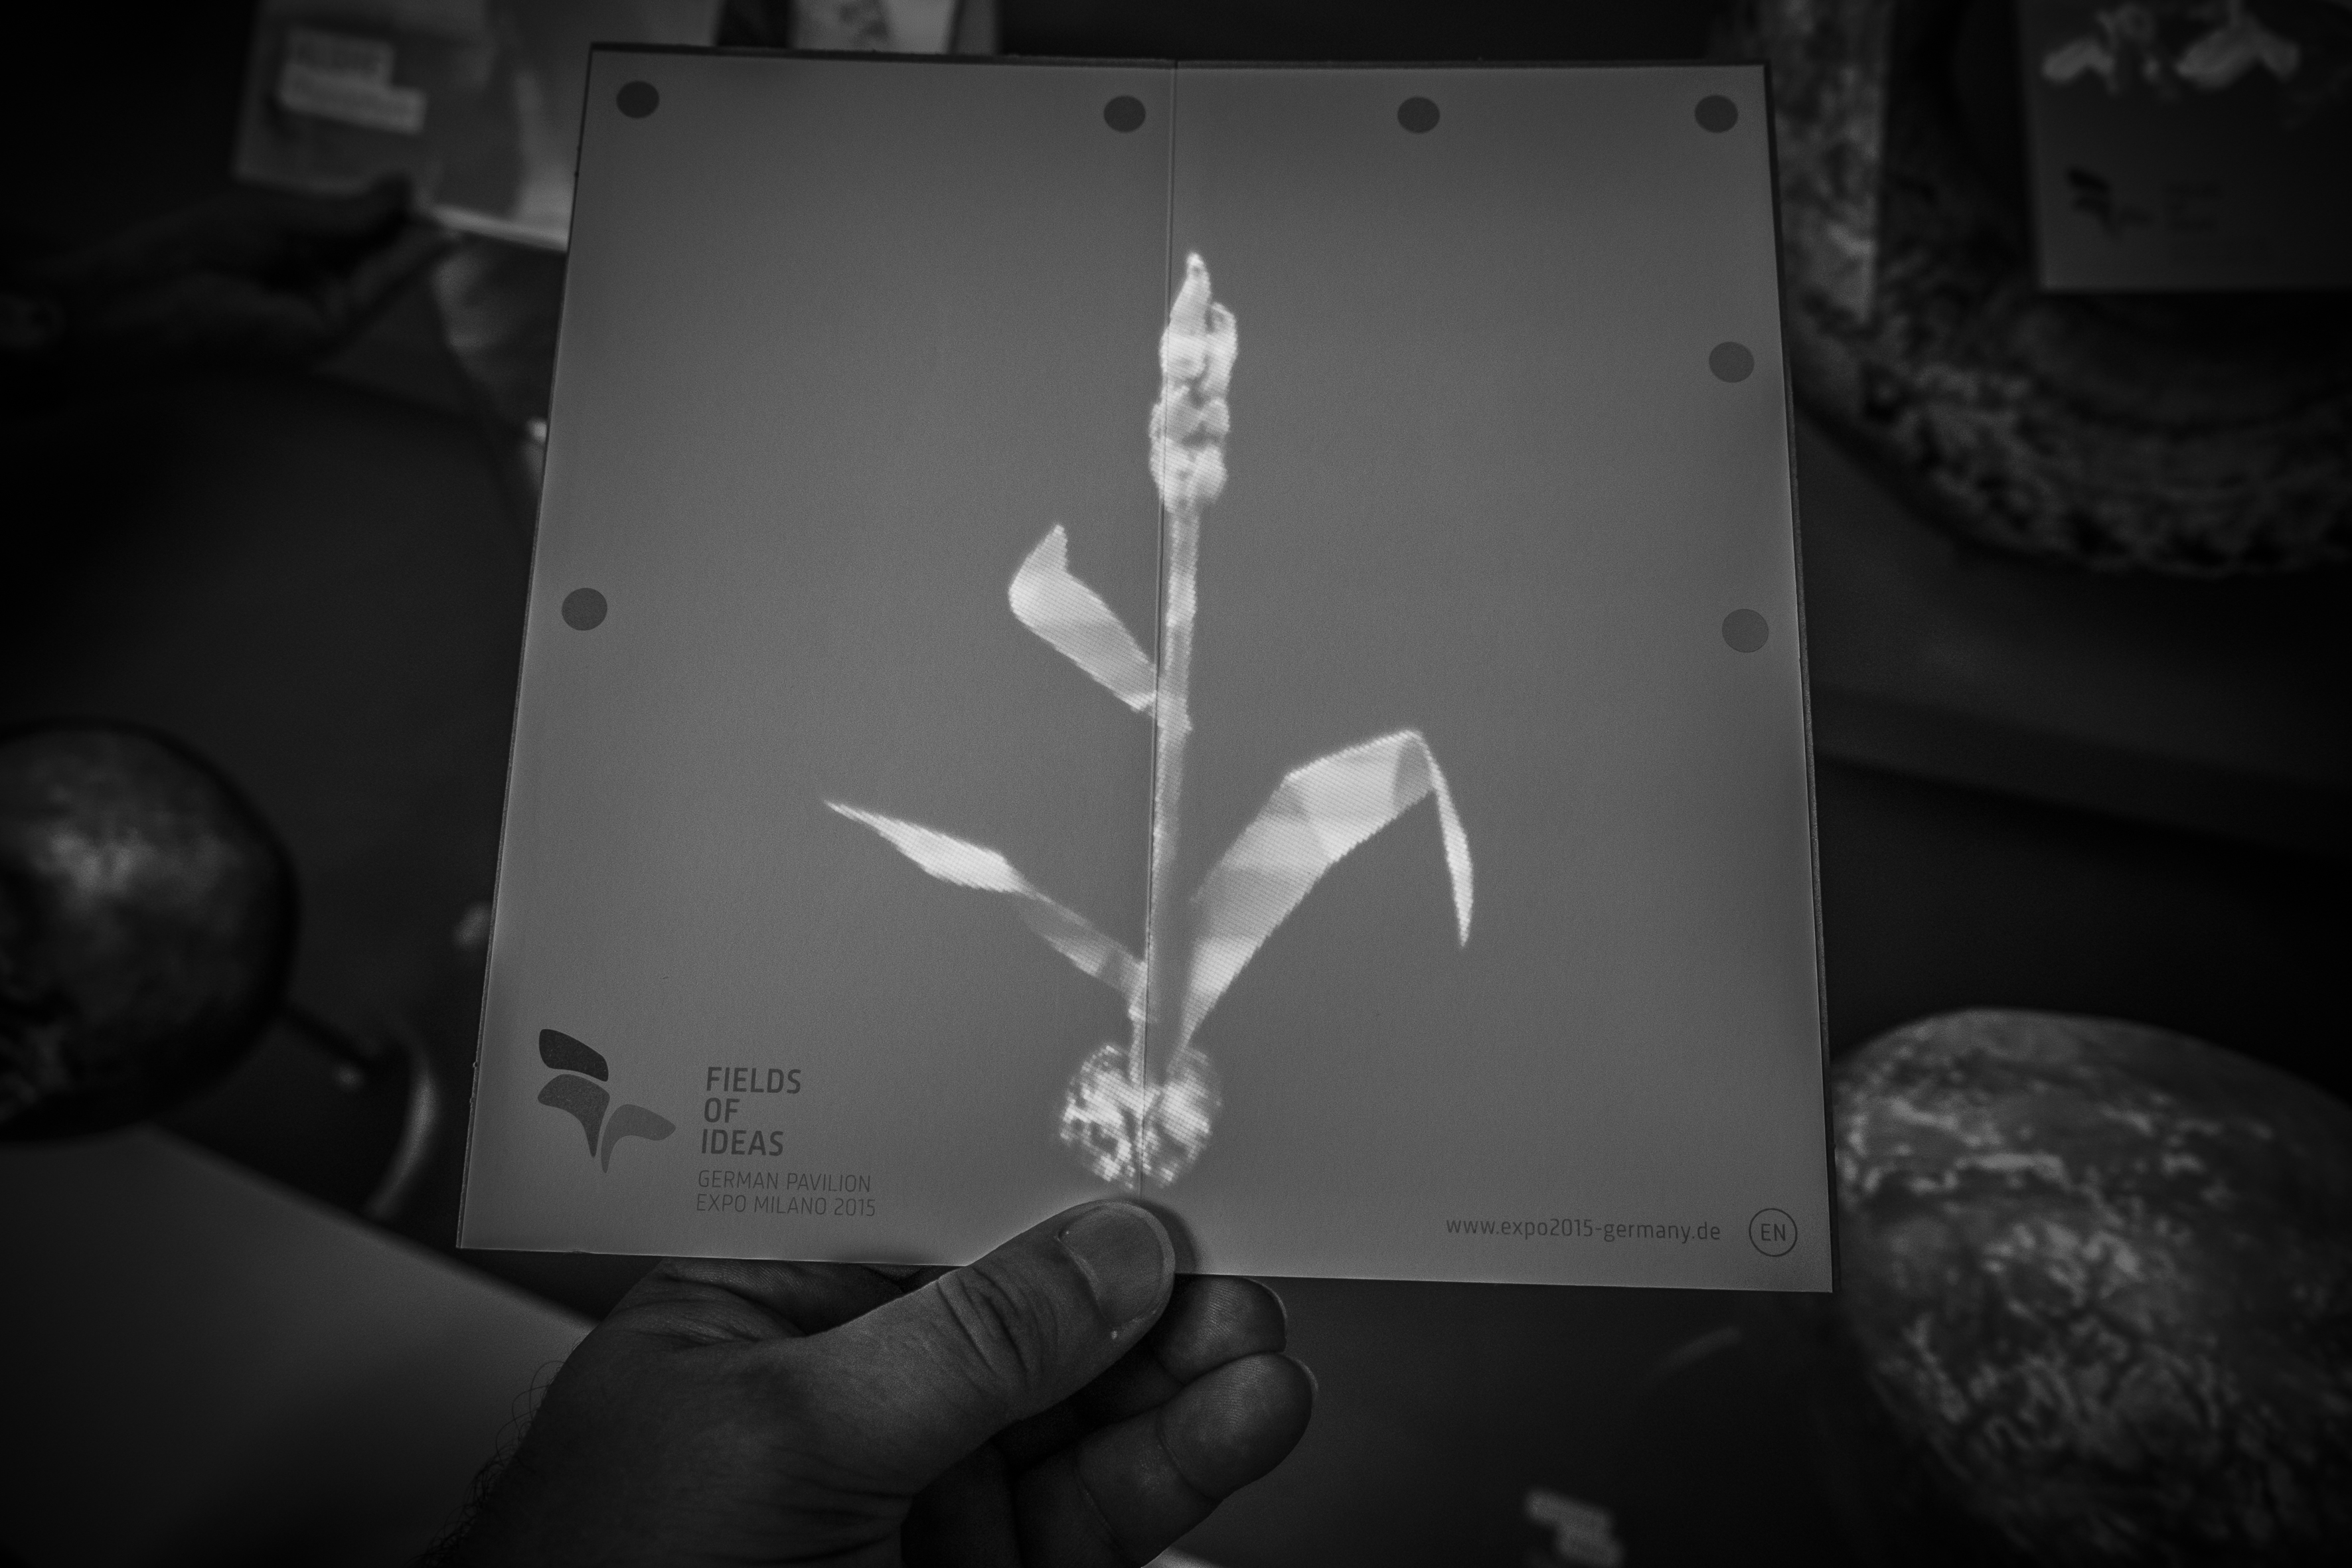
black and white, white, street, photography, urban, travel, fujifilm, italy, darkness, black, monochrome, bw, 2015, blackandwhite, blackwhite, ngc, it, fuji, milan, fujixt1, screenshot, fujix, noireblanc, milano, lombardia, italymilano, expo2015, italymilanoexpo, monochrome photography, film noir